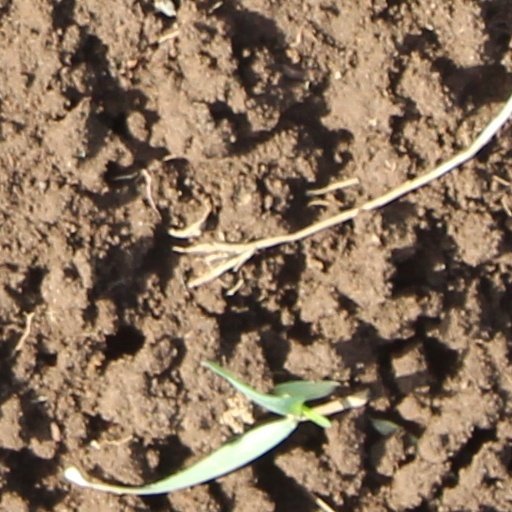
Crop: wheat